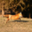
Label: fox